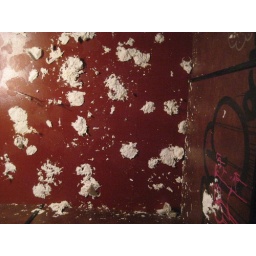
Ceiling of the bathroom at the bar SODA, on vandy, in Brooklyn